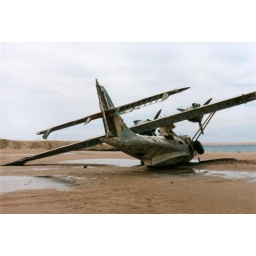
Catalina PBY flying boat N5593V abandoned in Saudi Arabia in 1960